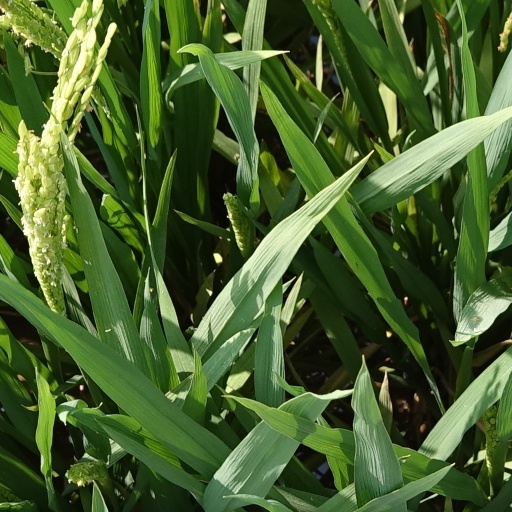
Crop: rice